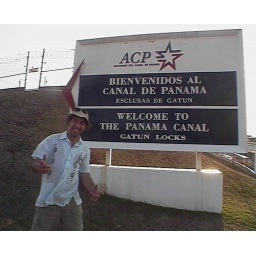
I followed the ship by car as it passed thru all the locks from the Pacific to Caribbean